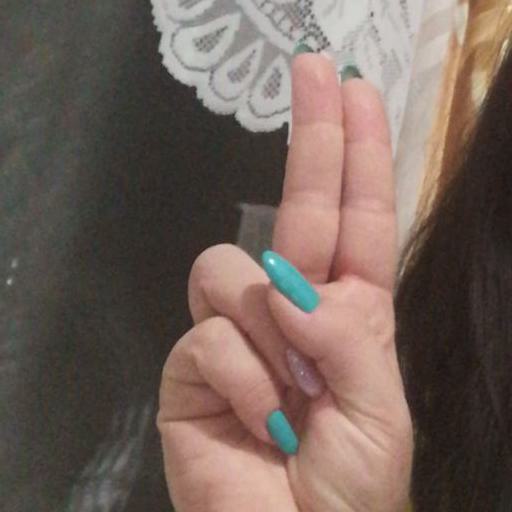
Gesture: two_up